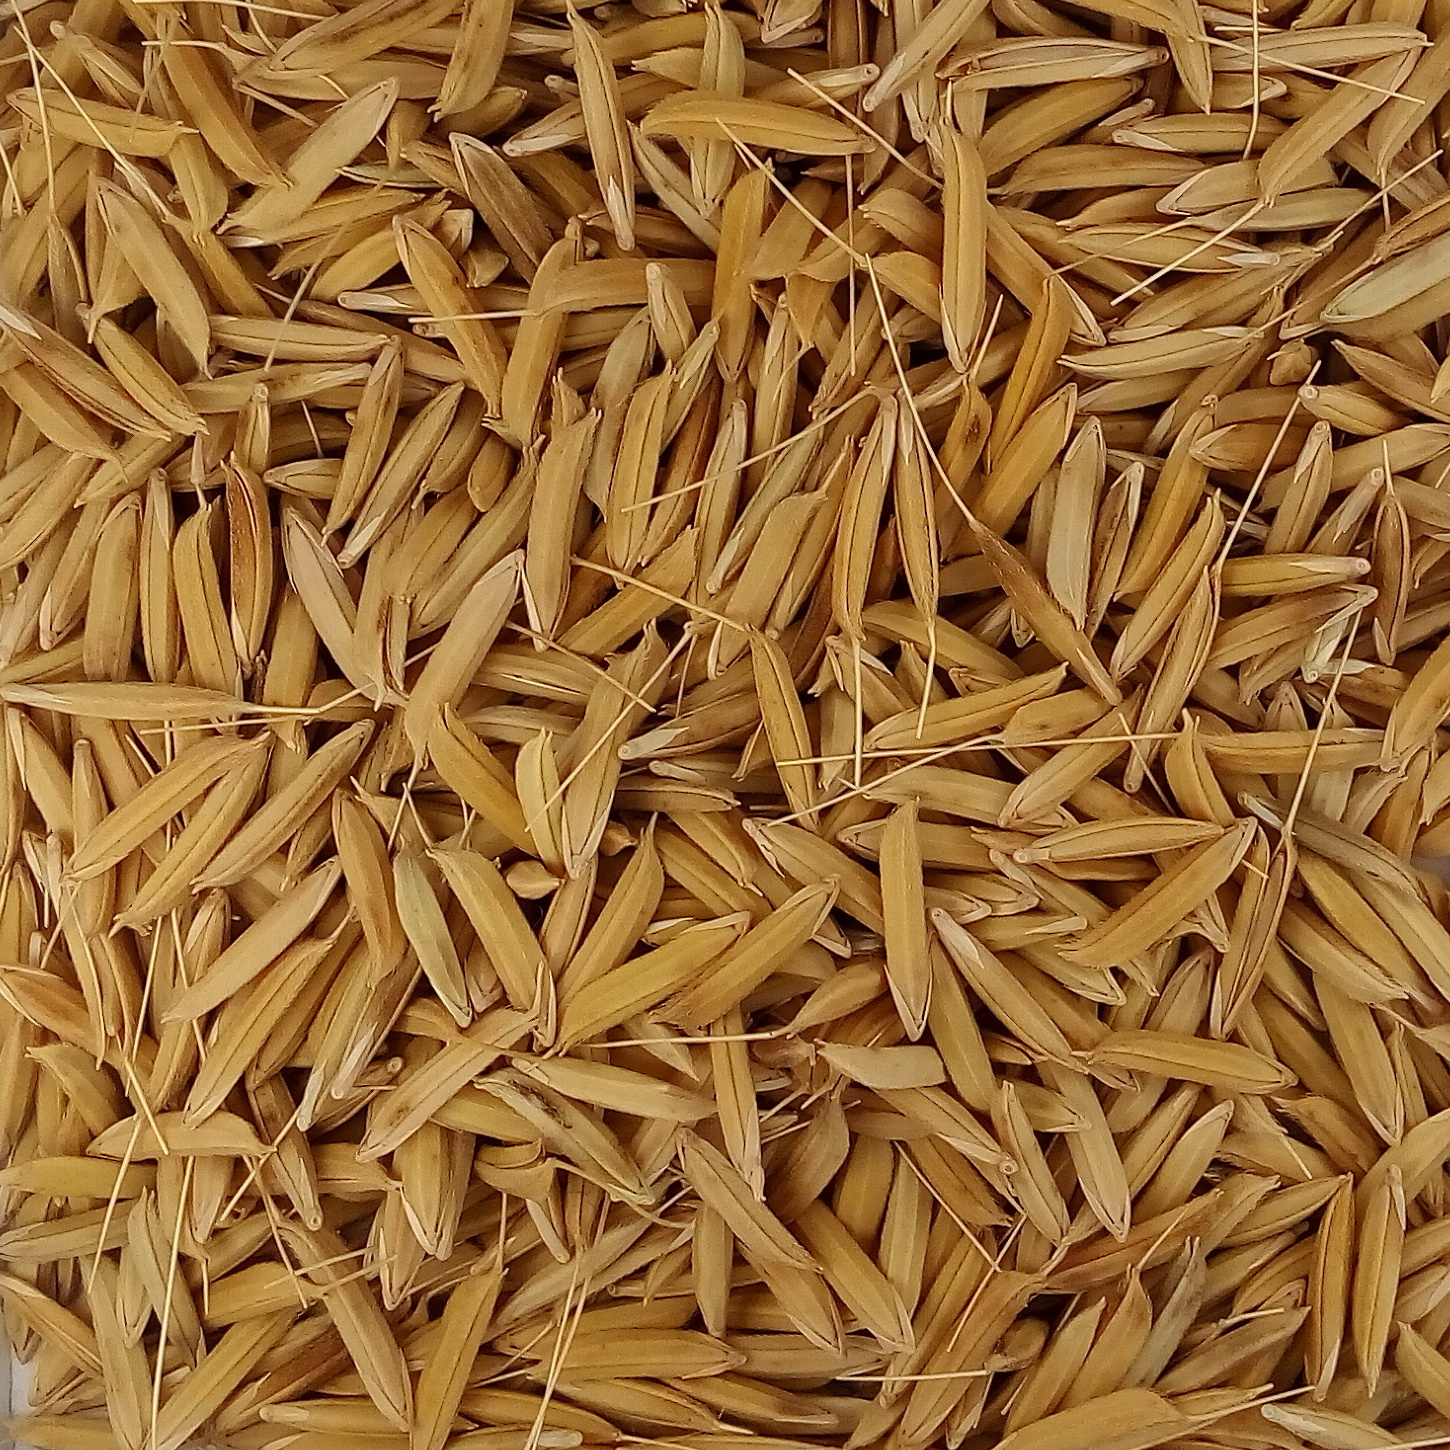
Rice seed variety: 1728